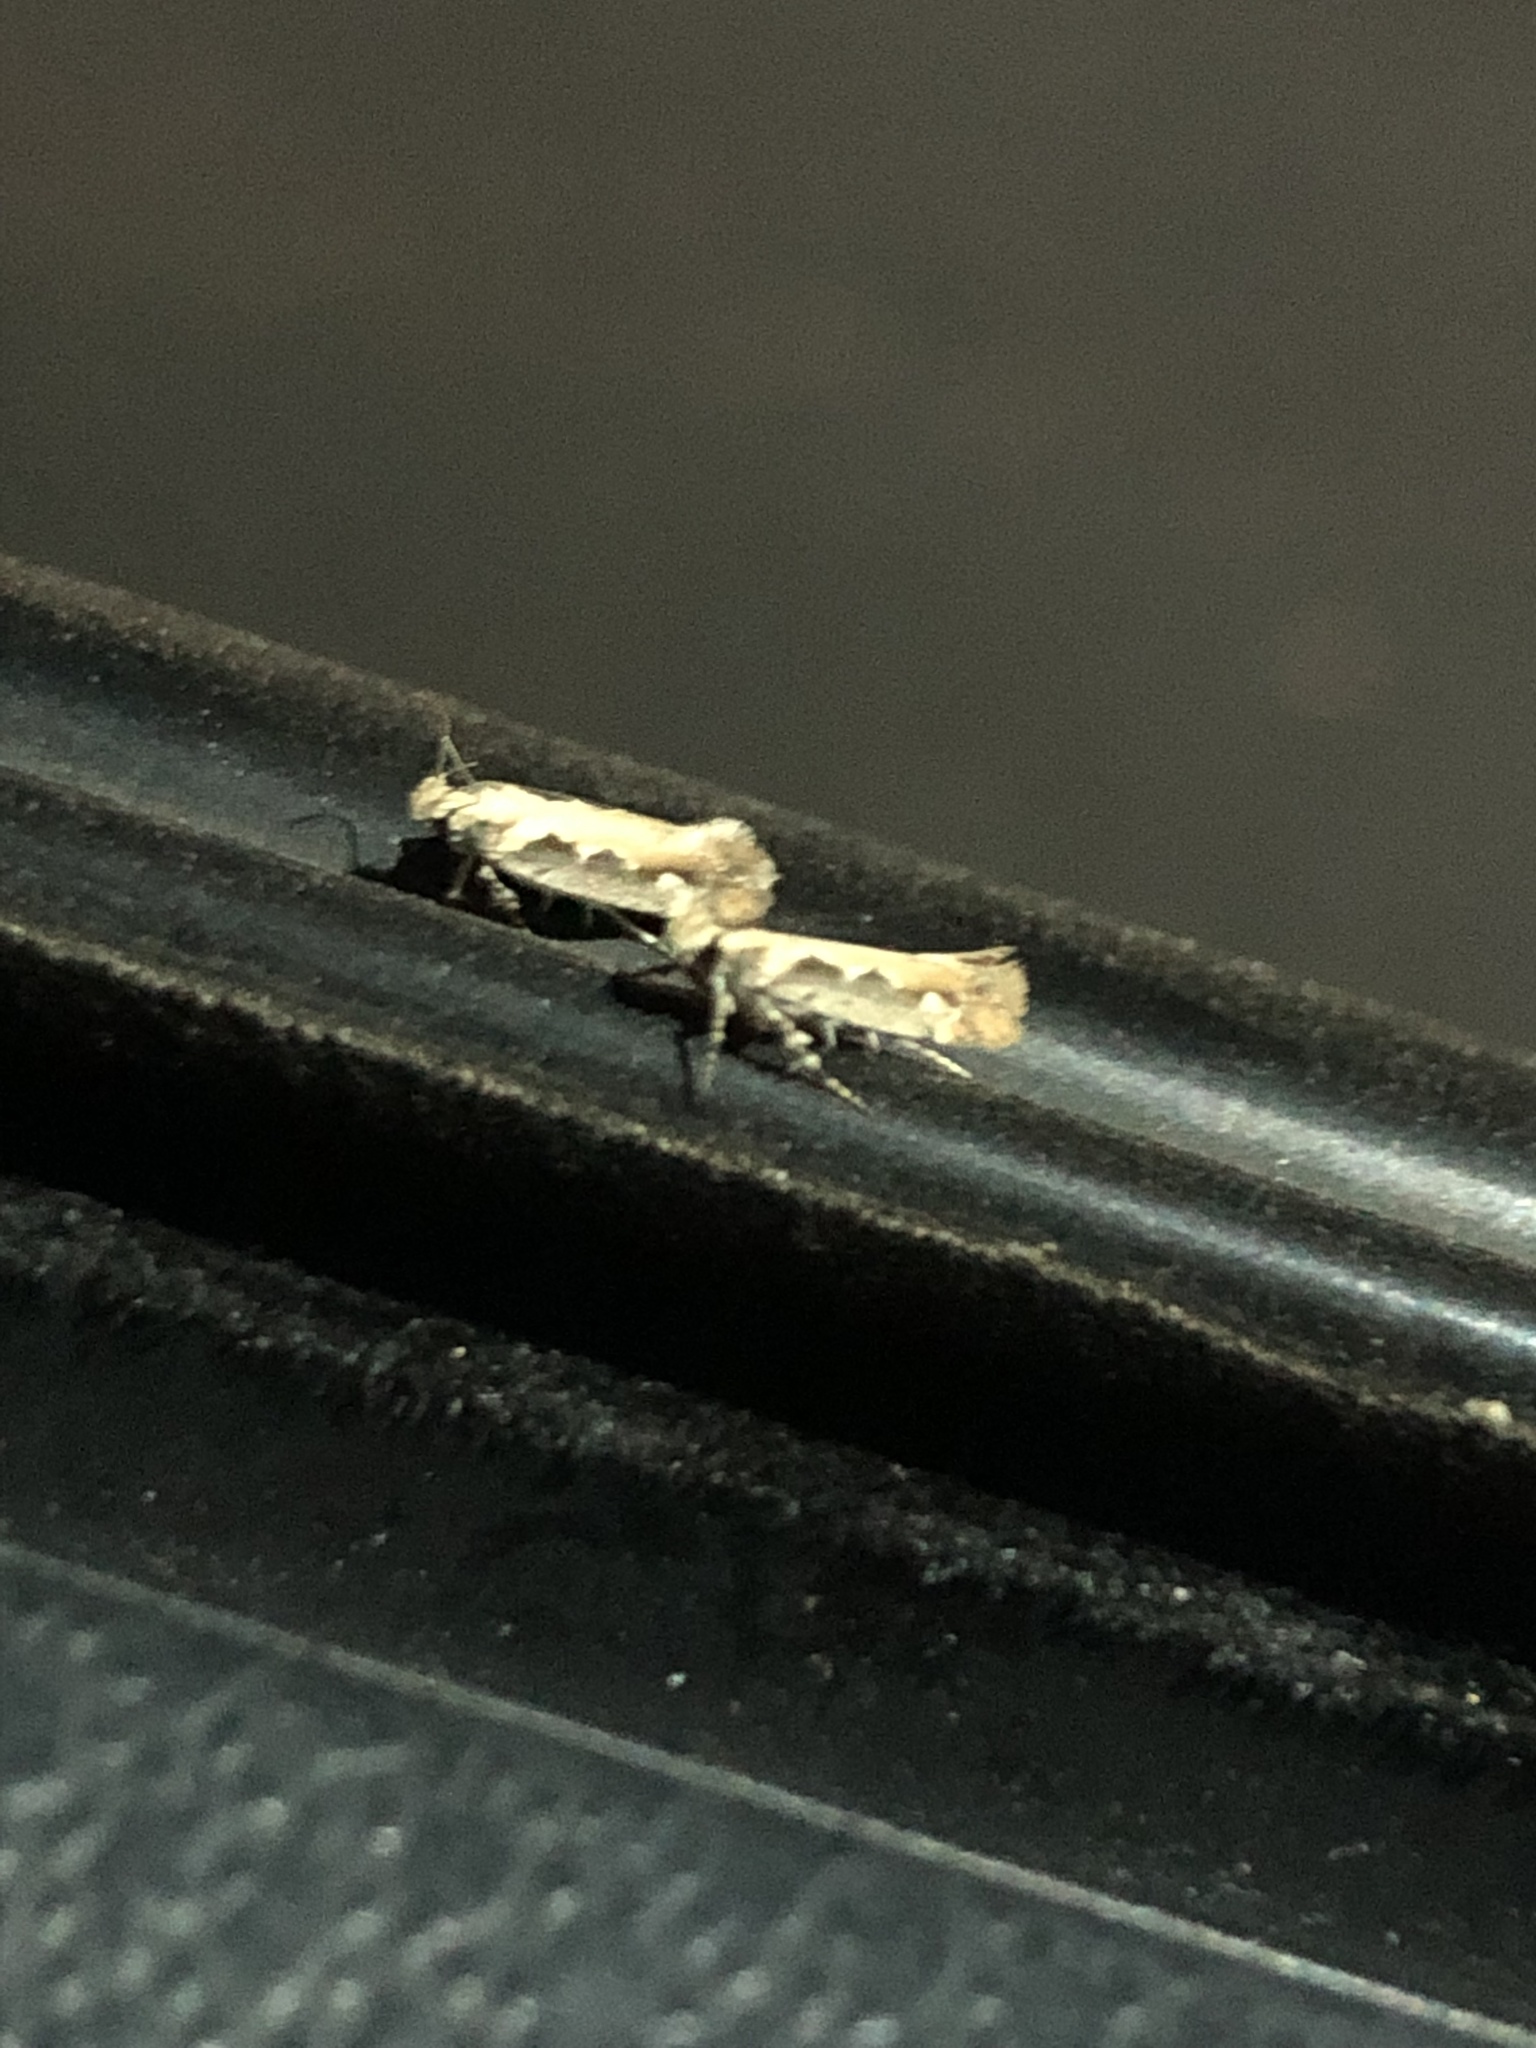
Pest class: diamondback_moth